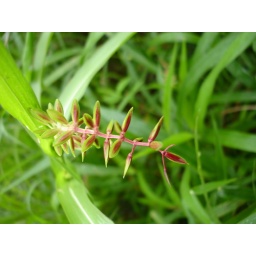
tiny flower in the grass